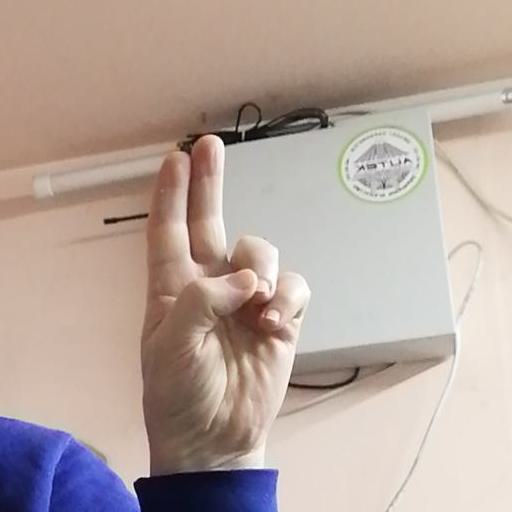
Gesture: two_up